Rachel Dunn

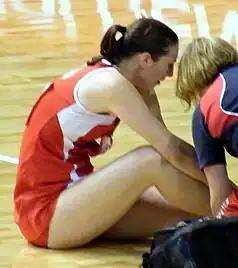
Rachel Dunn in 2008

Rachel Margaret Dunn (born 14 November 1982) is an English former international netball player who was a member of the England teams that won bronze medals at the 2006 and 2010 Commonwealth Games and who has over 250 Netball Super League appearances. She is the current assistant coach of new Super League franchise Birmingham Panthers and head coach of their NXT Gen team.